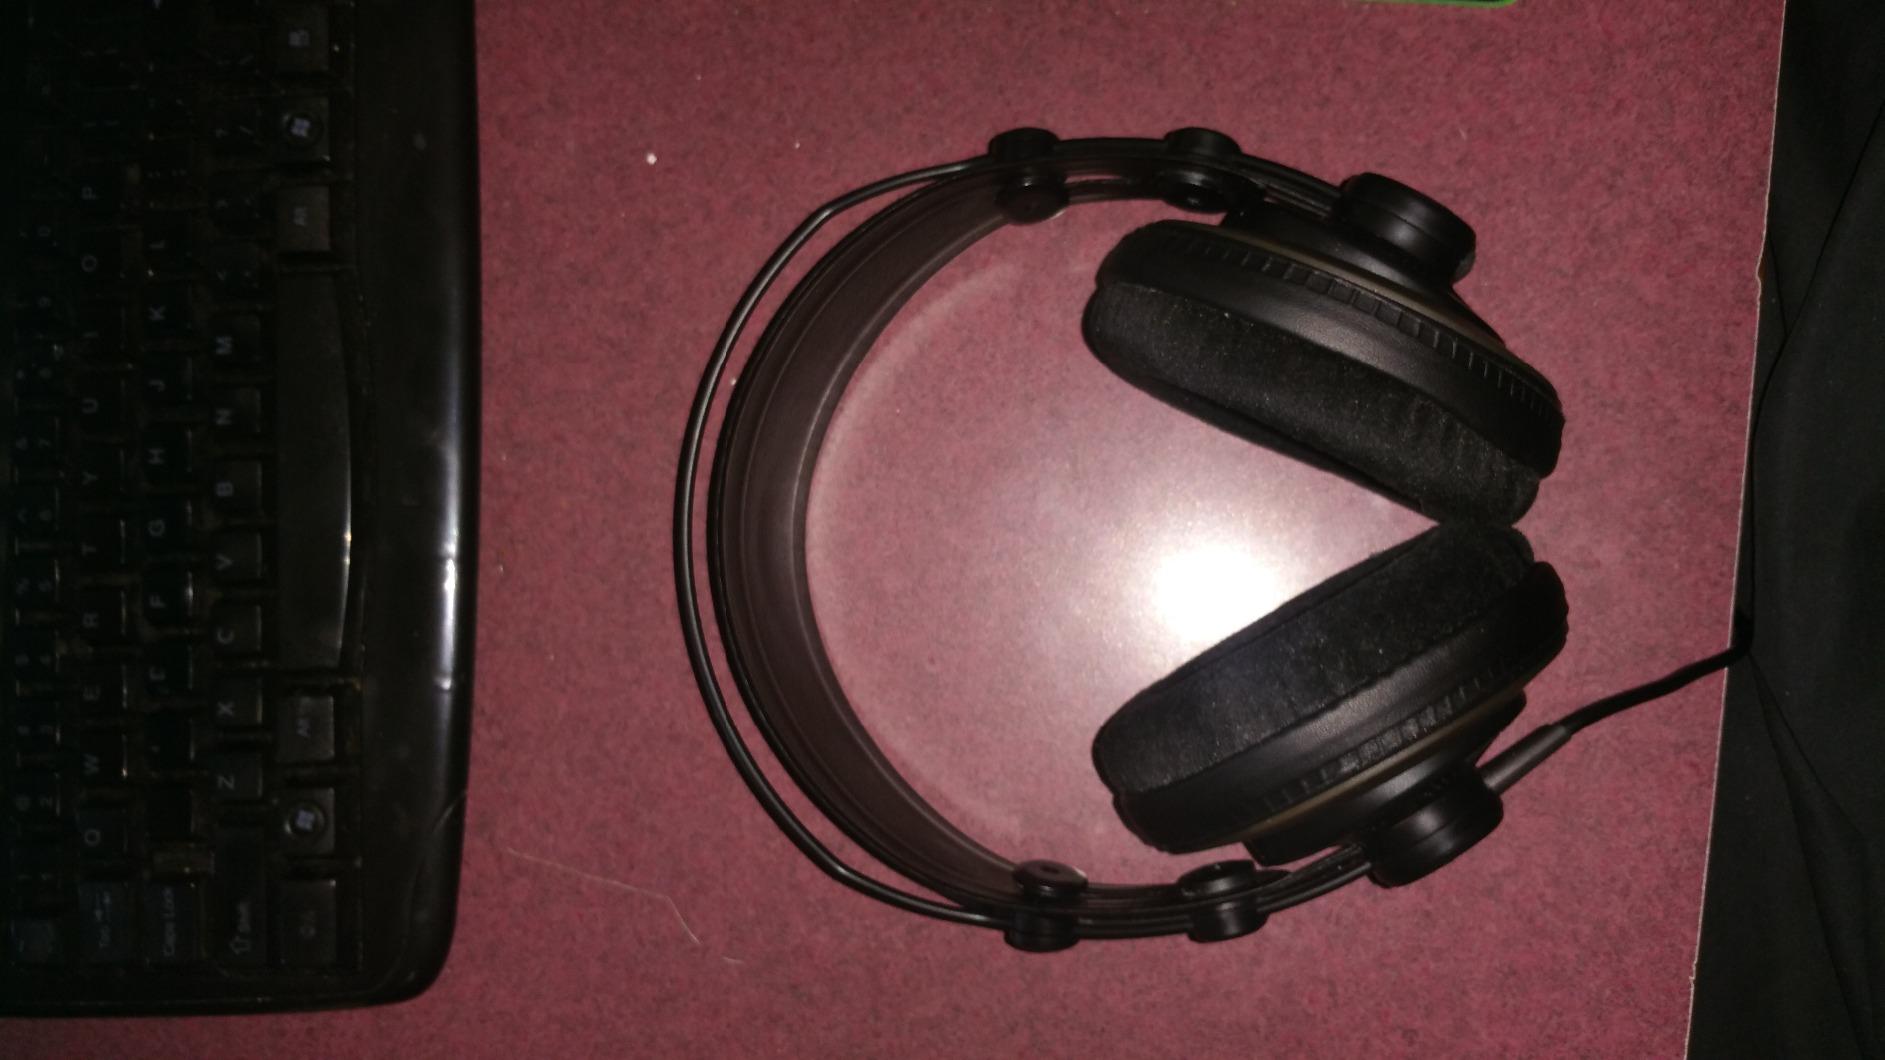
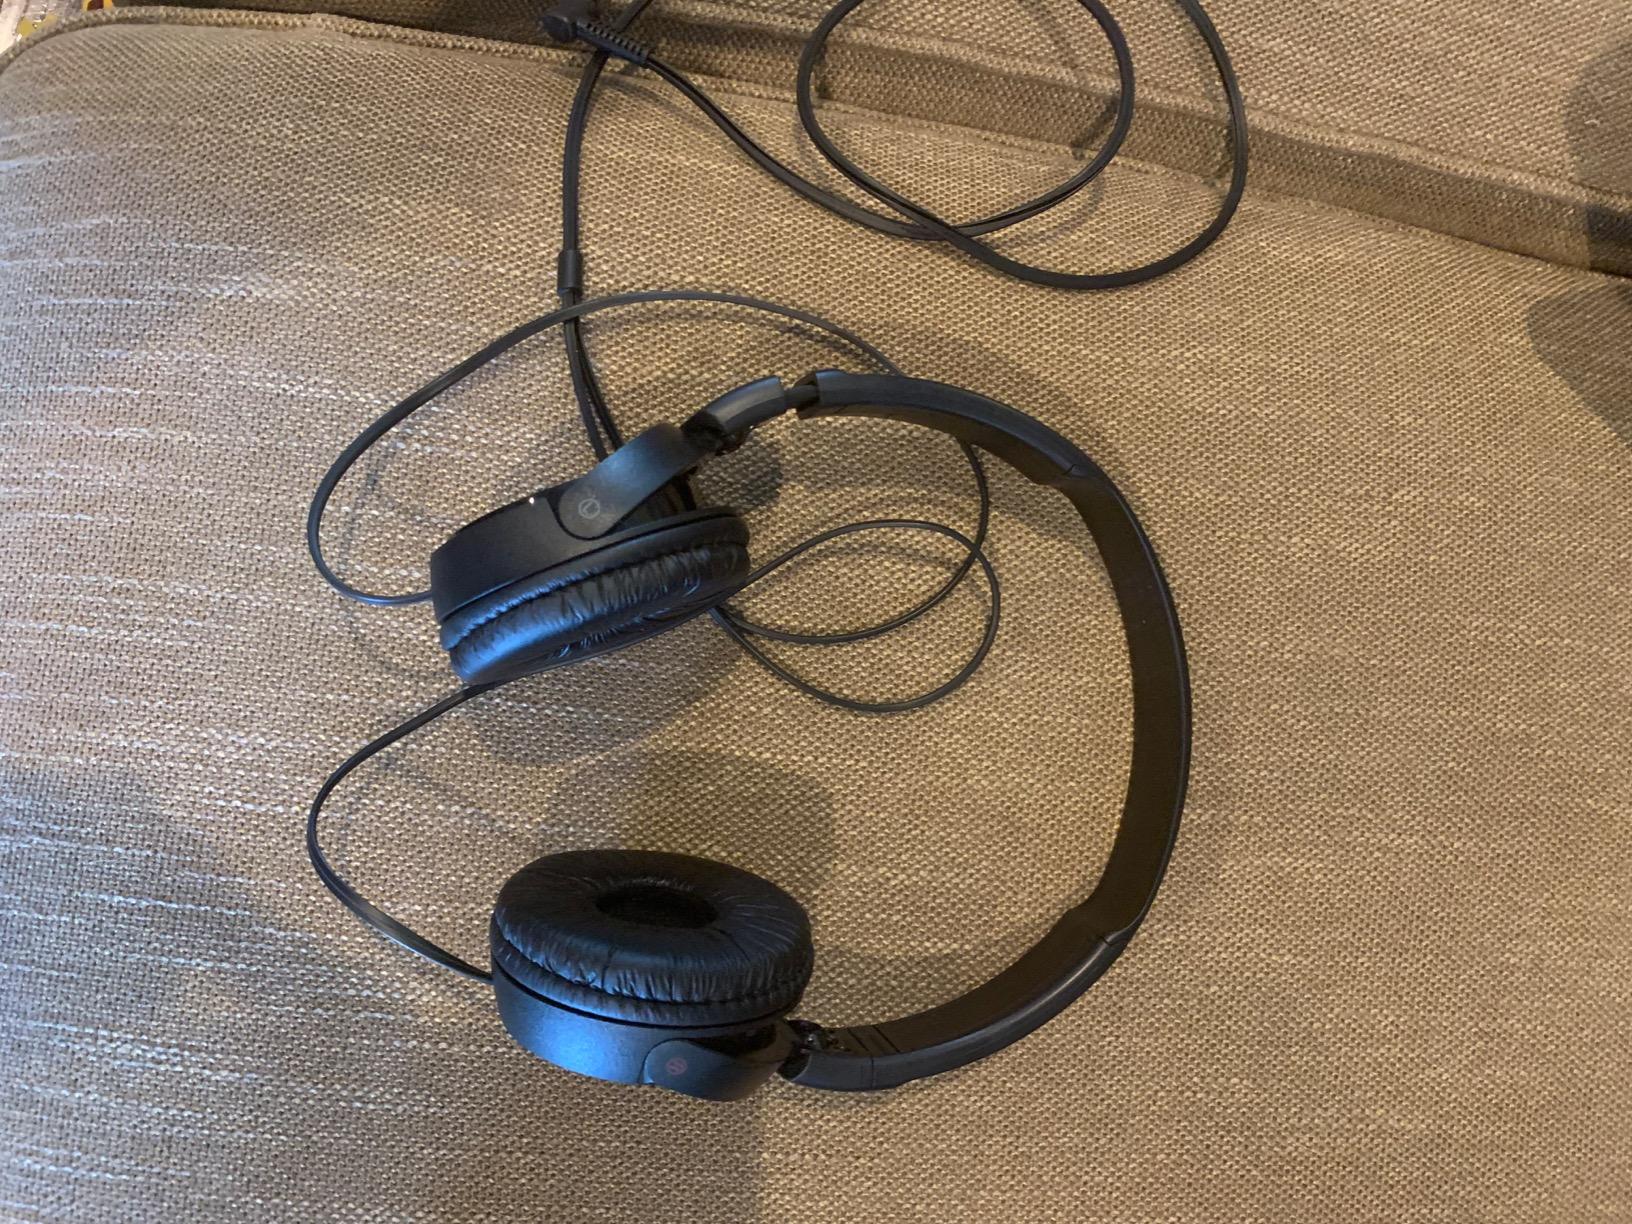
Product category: headphones
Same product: no